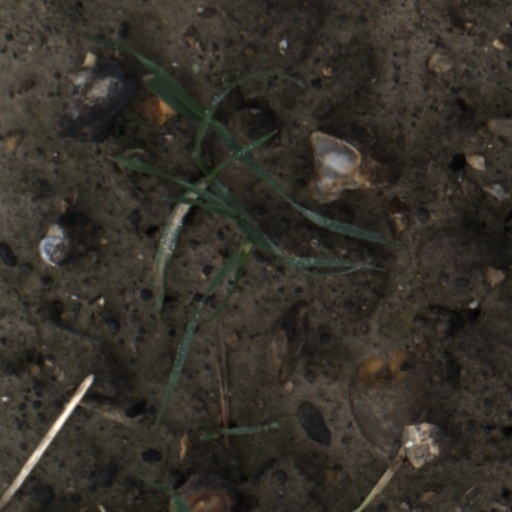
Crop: wheat